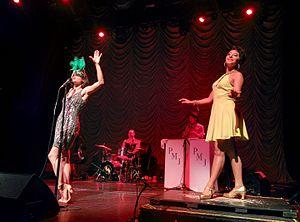
Postmodern Jukebox est un ensemble musical américain créé par le pianiste et arrangeur Scott Bradlee en 2011. Ce dernier réarrange des musiques modernes populaires dans des styles musicaux vintages, notamment de la première partie du XXᵉ siècle, tels que le swing, le jazz ou la soul. Les chansons sont interprétées par un ou plusieurs vocalistes accompagnés de musiciens, puis publiées en vidéo sur la plateforme YouTube, où PMJ compte plus de 4,8 millions d'abonnés en juin 2020.